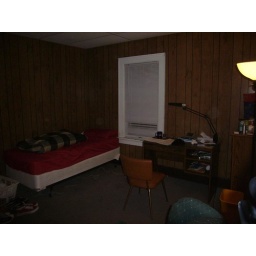
My large bedroom with twin size bed / desk / and chair provided by the landlord.